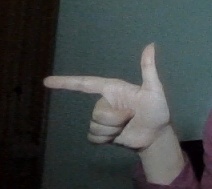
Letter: yaa